Mountain Play Association

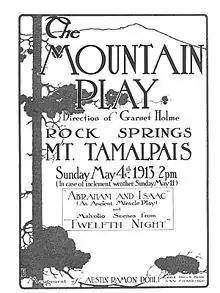
1913 poster

The organization was founded in 1913, and is a member of Theatre Bay Area and the North Bay Theatre Group. The venue was named for Sidney B. Cushing, the owner of the railroad company which constructed the Mount Tamalpais Scenic Railway. Prior to the 1930s and the construction of the open air amphitheatre, the audience sat on a bowl-shaped lawn. The venue is located just below the 2,571-foot East Peak.